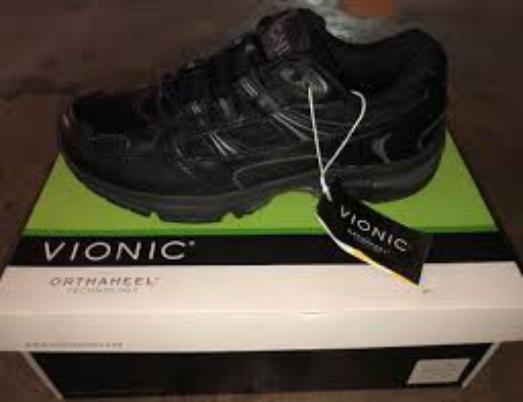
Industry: Clothes